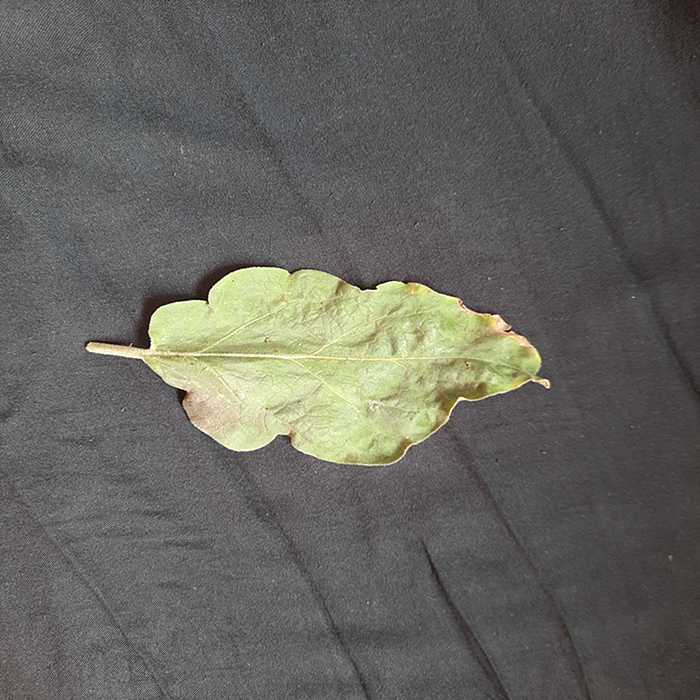
Plant: Eggplant
Label: Eggplant begomovirus